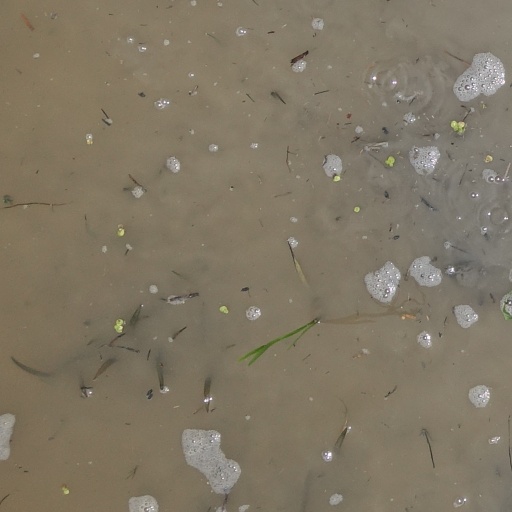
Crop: rice